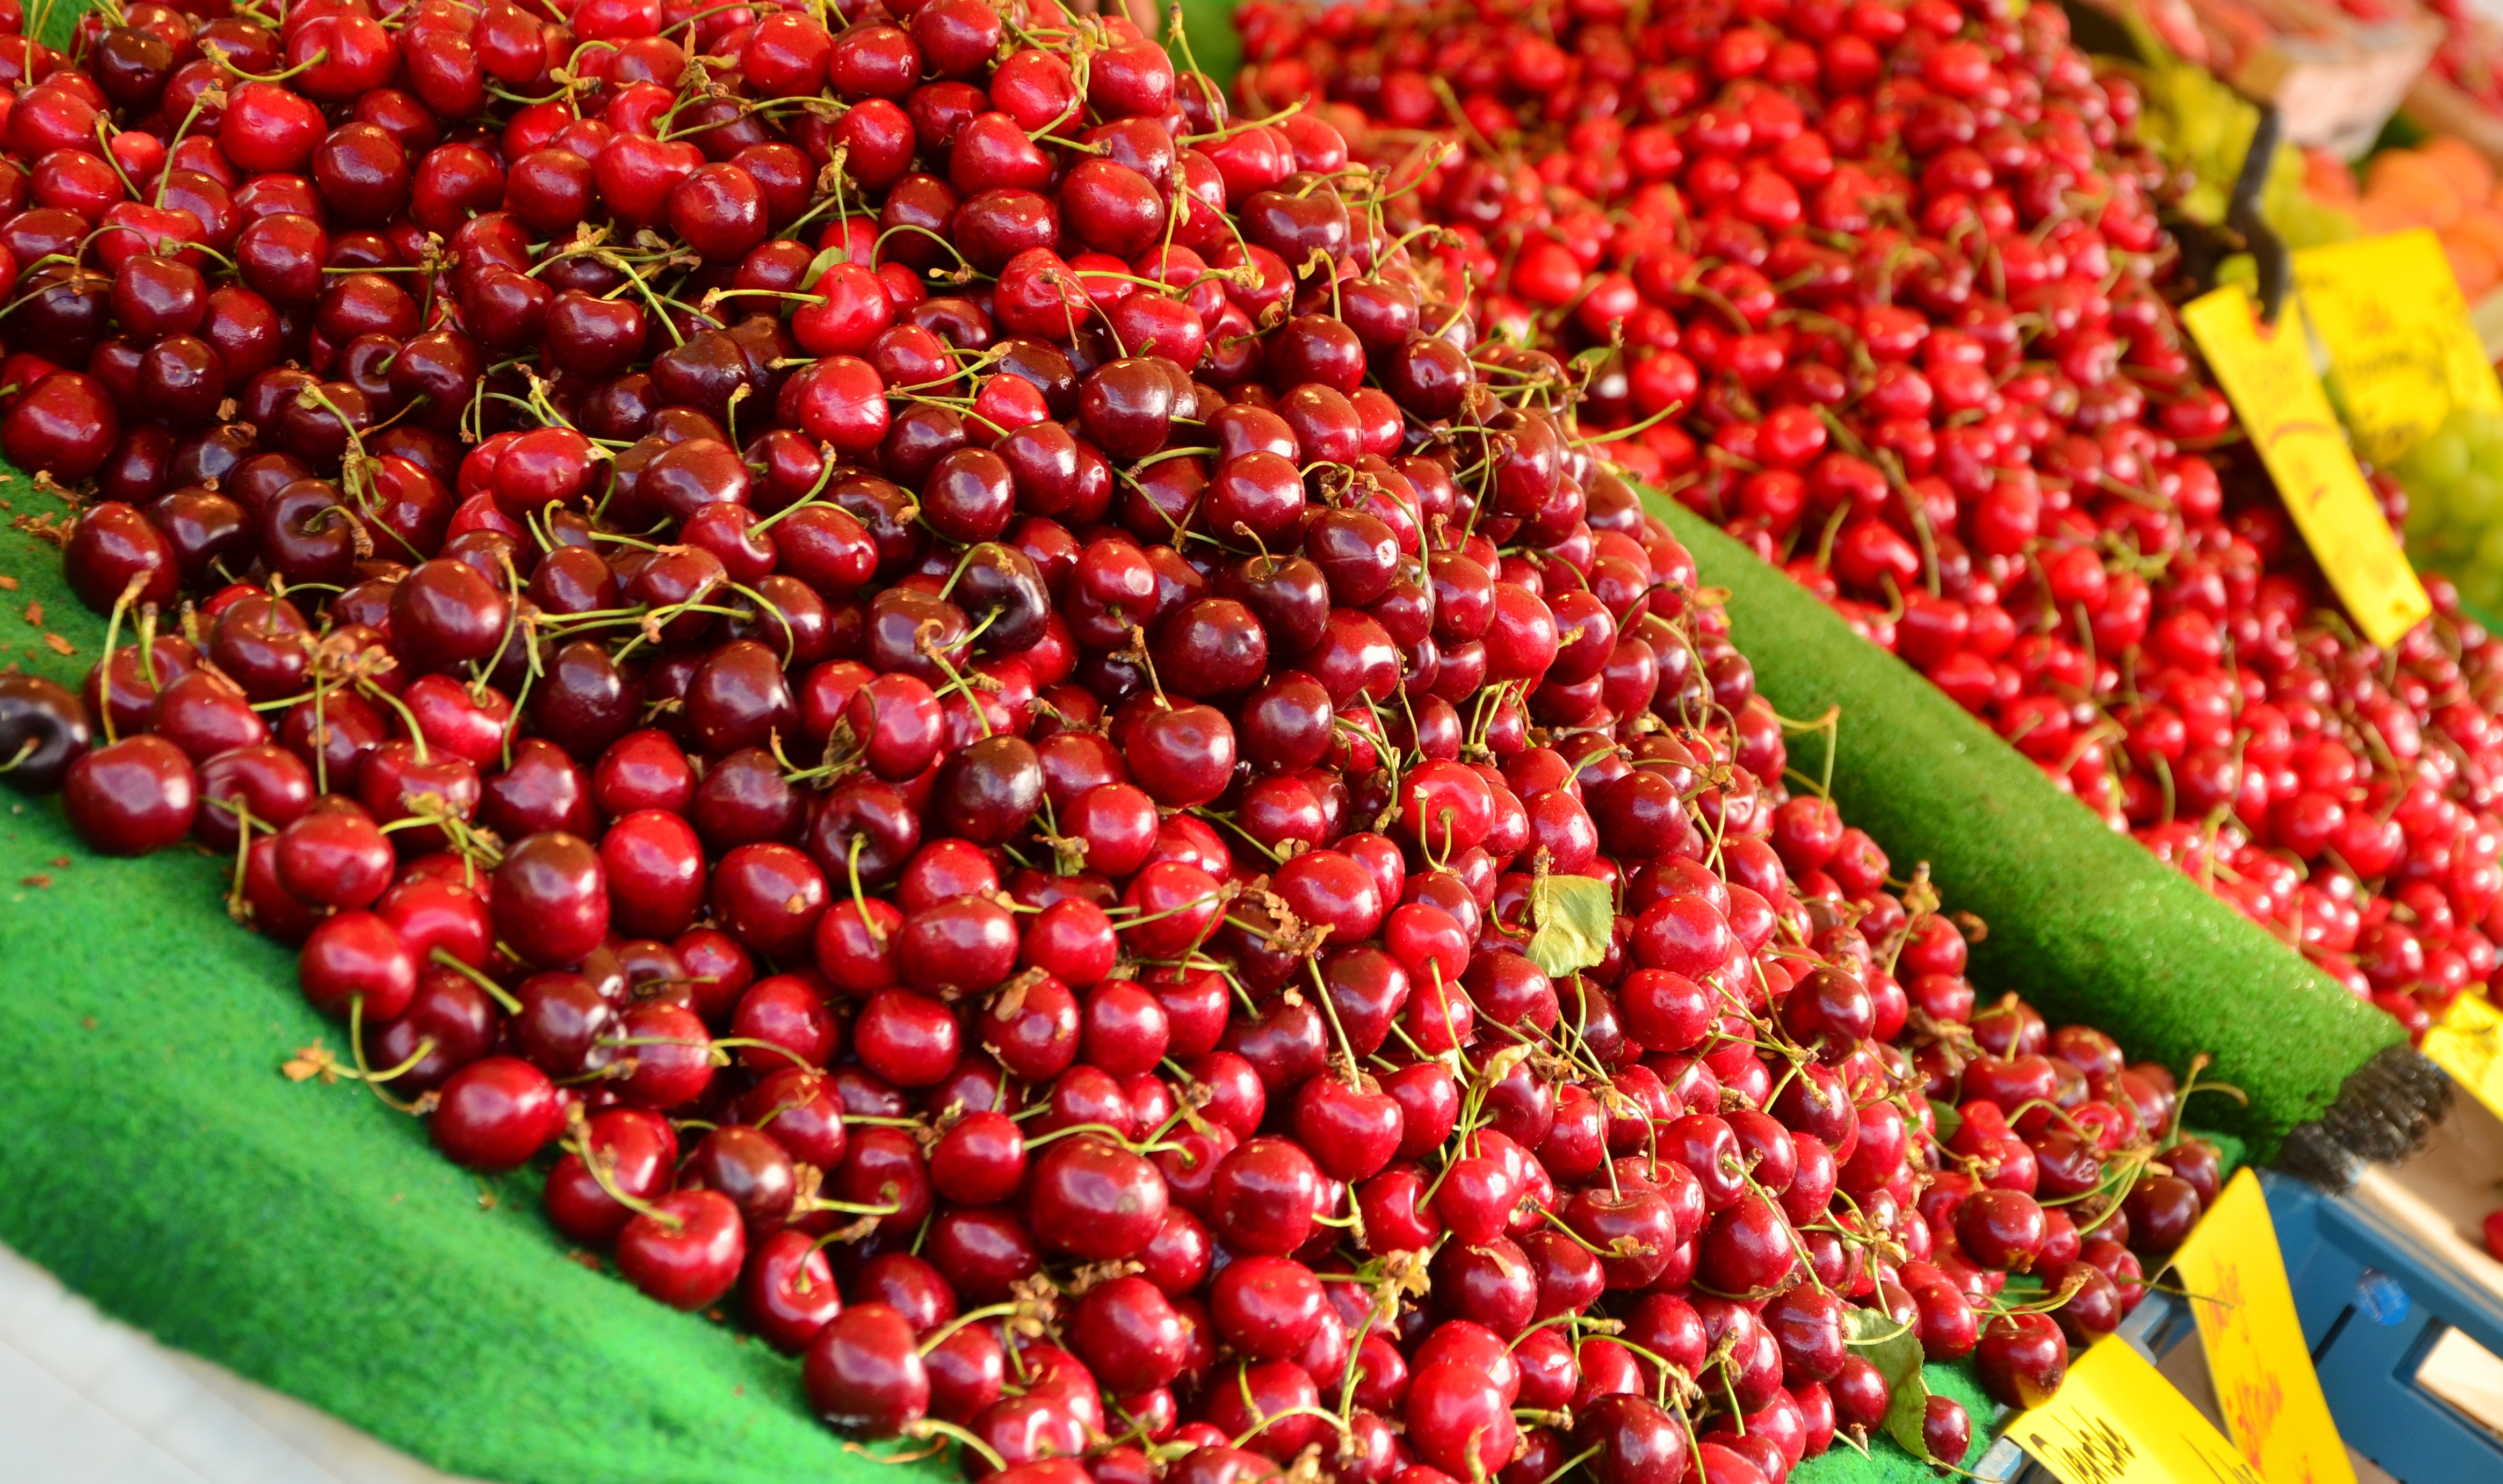
plant, fruit, food, red, produce, vegetable, market, market stall, sale, cherries, farmers local market, fruit stand, flowering plant, land plant